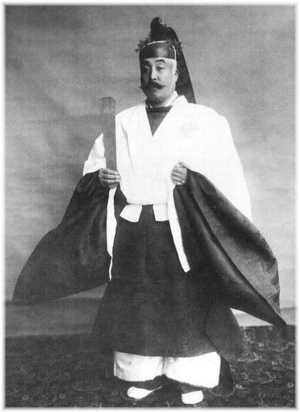
Le prince Nashimoto Morimasa, 9 mars 1874 – 2 janvier 1951, est un membre de la famille impériale du Japon, maréchal dans l'armée impériale japonaise. Oncle par alliance de l'empereur Hirohito, un oncle de sa consort, l'impératrice Kōjun et beau-frère du prince héritier Yi Un de Corée, le prince Nashimoto est le seul membre de la famille impériale arrêté pour crime de guerre pendant l'occupation américaine du Japon à la suite de la Seconde Guerre mondiale.